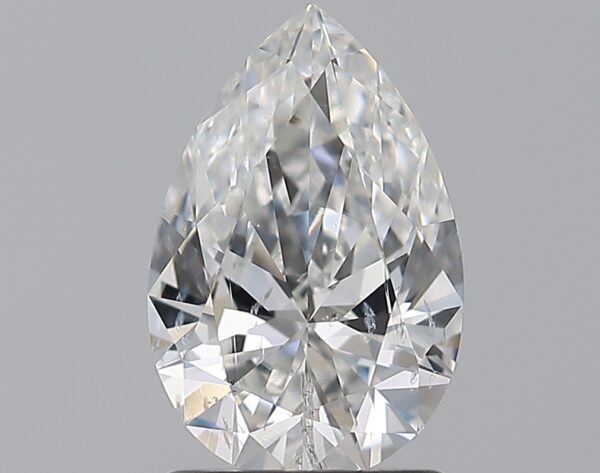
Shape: pear
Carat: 1.5
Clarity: SI2
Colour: F
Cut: EX
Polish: EX
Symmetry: EX
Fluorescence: N
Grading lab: IGI
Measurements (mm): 9.72 x 6.43 x 3.96